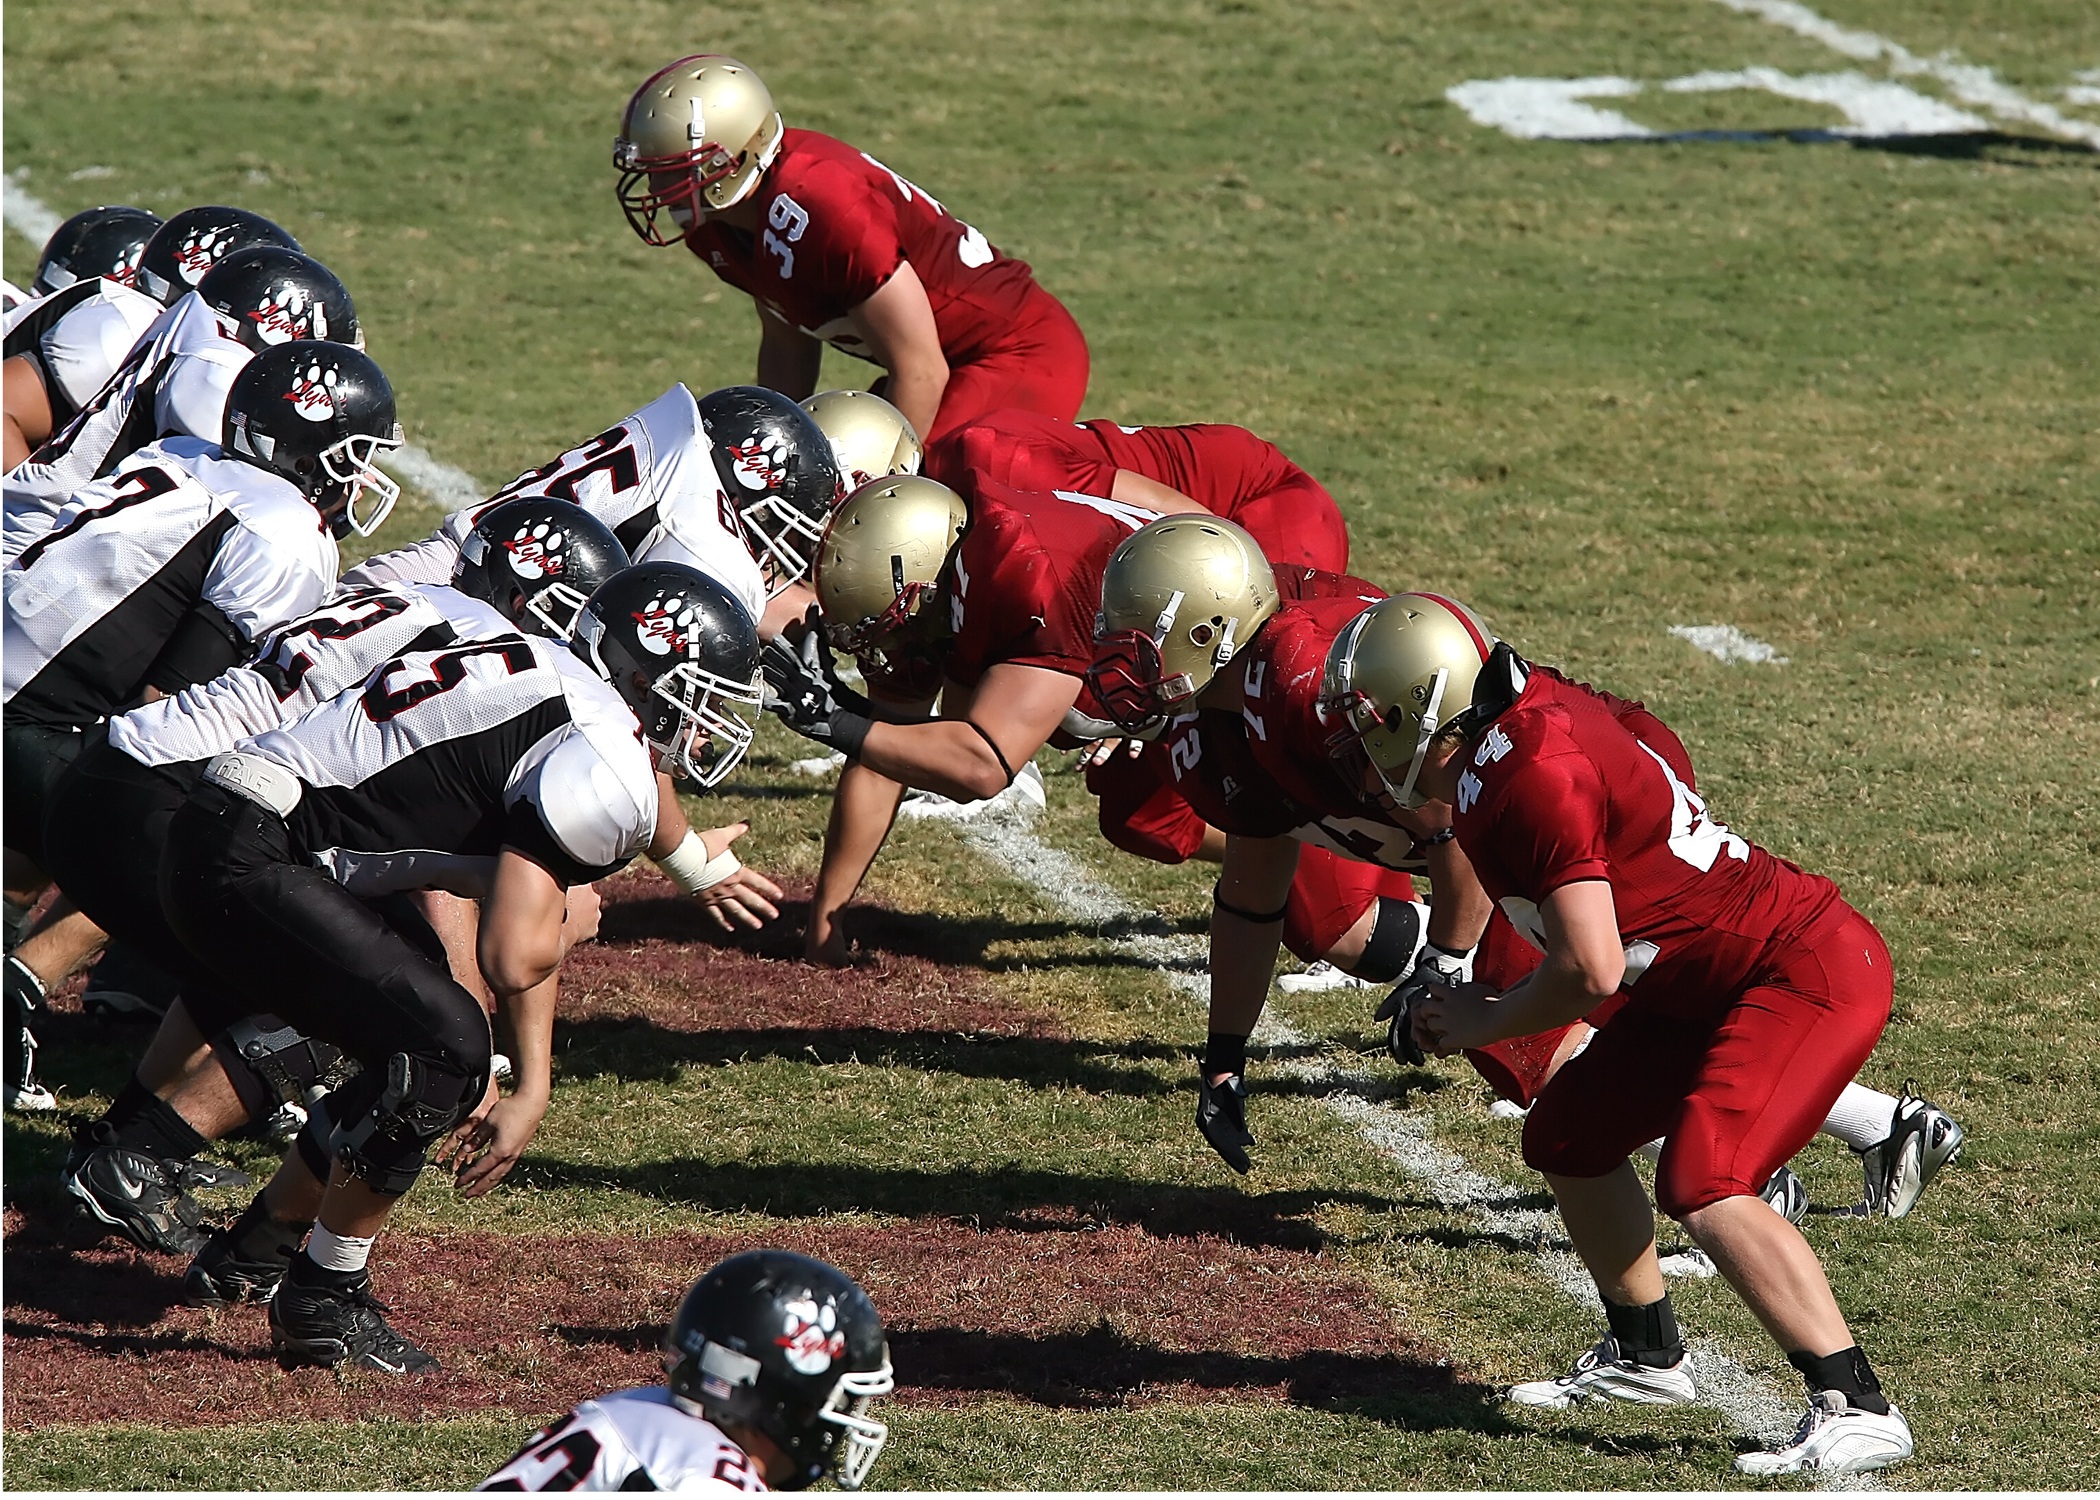
sport, male, line, red, athletic, soccer, playing, football, stadium, player, muscular, competition, american, team, american football, sports, determination, ball, match, grid, competitive, texas, college, athlete, conflict, texan, confrontation, tackle, scrimmage, football player, yard line, ball game, team sport, football field, linemen, football helmet, line of scrimmage, masculinity, canadian football, gridiron football